Proctor Creek (Chattahoochee River tributary)

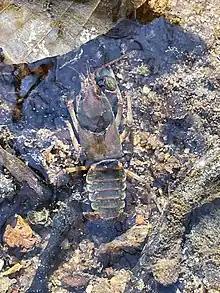
The Chattahoochee crayfish ("Cambarus howardi")

In 2002, Vine City, a neighborhood overlapping the Proctor Creek watershed suffered from extreme flooding from a storm. Parts of this flooding area later was dedicated to create Rodney Cook, Sr. Park, which honors many African American and Civil Rights influences from Atlanta. Rodney Cook, Sr., himself, specifically requested a park to be established in Vine City, so the City of Atlanta Department of Parks and Recreation, the City of Atlanta Department of Watershed Management, The National Monuments Foundation, The Trust for Public Land, and the Vine City mayor’s office aided in this pursuit to respect his wishes. This park was built with a substantive retention pond designed to contain 100-year flood waters.